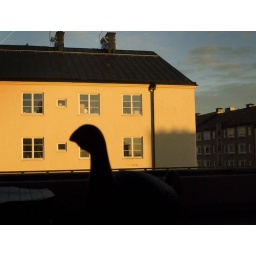
Lochness in my kitchen window